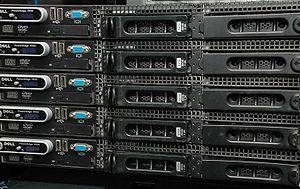
PowerEdge est le nom de la gamme de serveurs du constructeur informatique Dell.